United States–Vietnam relations

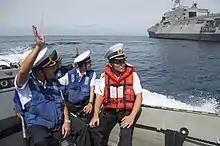
Members of the Vietnam People's Navy waving goodbye to the crew of the U.S. Navy's USS "Coronado" after an exchange between the two navies, 10 July 2017

"Agent Orange" was a herbicide and defoliant used by the U.S. as part of Operation Ranch Hand, a herbicidal warfare program initiated by the U.S. military. Developed from 1962 to 1971, Agent Orange consists of a fifty-fifty mixture of 2,4,5-T and 2,4-D, over 20 million gallons of it were produced by the U.S. over the course of the war. Agent Orange was primarily intended to destroy the foliage used as concealment by North Vietnamese soldiers.